The Martha Mitchell Effect

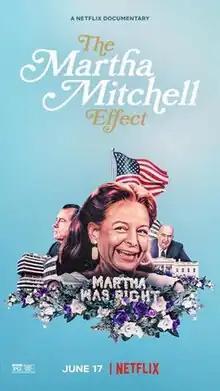
Poster

The Martha Mitchell Effect is an American Netflix original film, a documentary directed by Anne Alvergue and Debra McClutchy. The film was released on June 17, 2022.